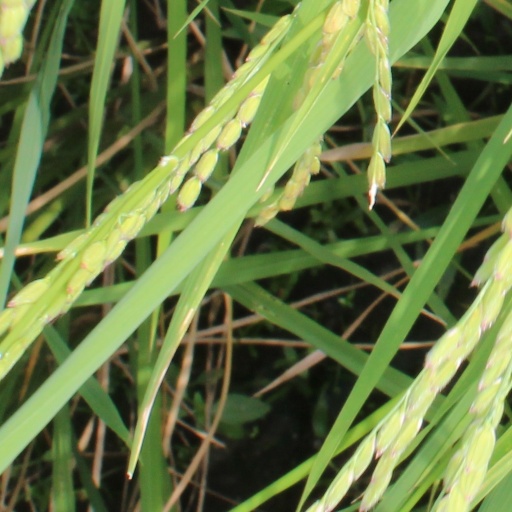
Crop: rice